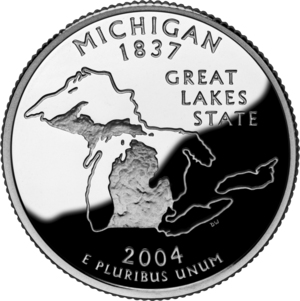
Les 50 State Quarters sont une série de cinquante pièces d'un quart de dollar américain émise par l'United States Mint de 1999 à 2008 pour faire connaître les différents États des États-Unis. Ces pièces ont été émises au rythme de cinq par an, par ordre d'entrée des États dans l'Union.